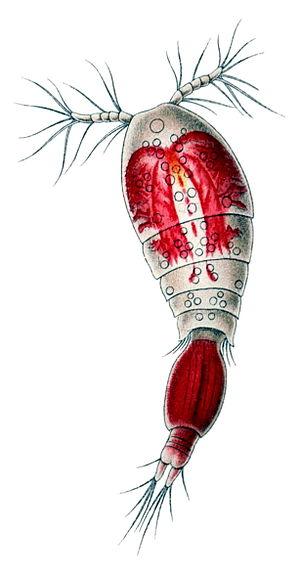
Oncaea est un genre de copépodes de la famille des Oncaeidae.
Cette page a pour objet de présenter un arbre phylogénétique des Copepoda, c'est-à-dire un cladogramme mettant en lumière les relations de parenté existant entre leurs différents groupes, telles que les dernières analyses reconnues les proposent. Ce n'est qu'une possibilité, et les principaux débats qui subsistent au sein de la communauté scientifique sont brièvement présentés ci-dessous, avant la bibliographie.
Les Altocrustacea sont le clade qui regroupe les hexapodes ainsi que la majorité des crustacés. Ils forment le groupe frère des Oligostracés au sein des Pancrustacés.